Answer in natural language. How many Desks are visible in the scene? Choose between the following options: 2, 3, 4, 1 or 0
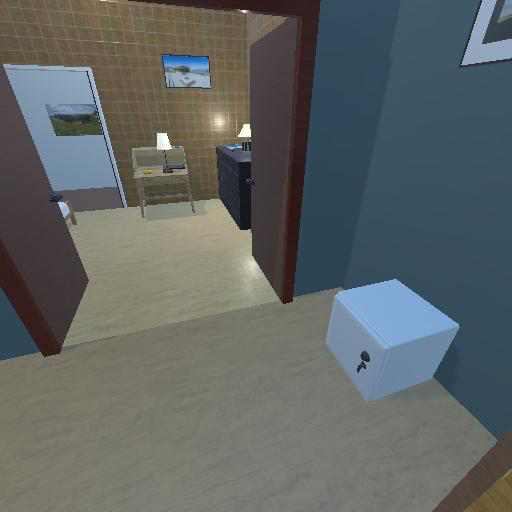
<answer>1</answer>